Mayan languages

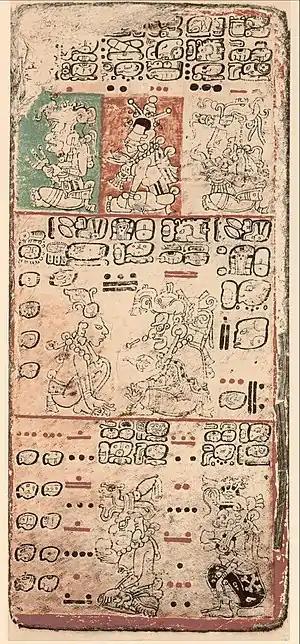
Page 9 of the "Dresden Codex" showing the classic Maya language written in Mayan hieroglyphs (from the 1880 Förstermann edition)

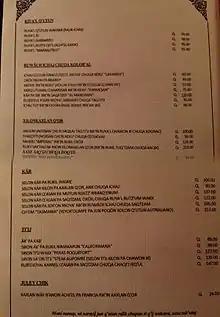
Dinner menu in Kaqchikel, Antigua, Guatemala

The complex script used to write Mayan languages in pre-Columbian times and known today from engravings at several Maya archaeological sites has been deciphered almost completely. The script is a mix between a logographic and a syllabic system.